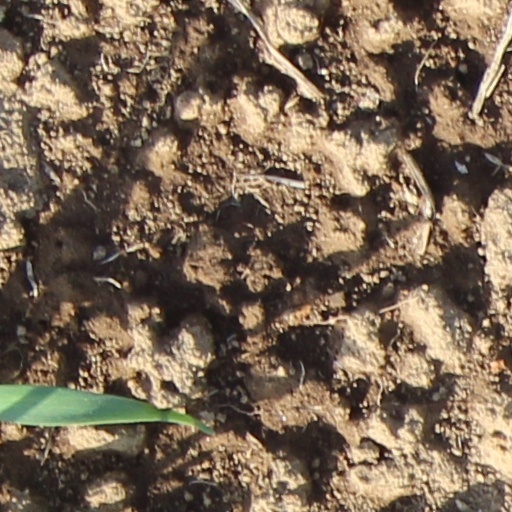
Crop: wheat